Neo-Byzantine architecture

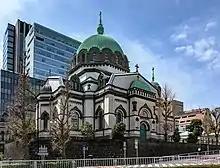
Holy Resurrection Cathedral in Chiyoda, Tokyo, by Josiah Conder

Neo-Byzantine architecture (also referred to as Byzantine Revival) was a revival movement, most frequently seen in religious, institutional and public buildings. It incorporates elements of the Byzantine style associated with Eastern and Orthodox Christian architecture dating from the 5th through 11th centuries, notably that of Constantinople (present-day Istanbul) and the Exarchate of Ravenna.